Willy Weyres

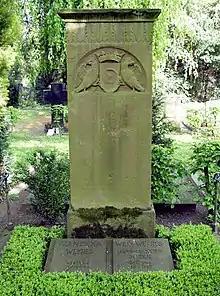

In 1955, Weyres was appointed full professor to the chair of architectural history and monument preservation at the RWTH Aachen. In addition to medieval architecture, the focus of his research was 19th century architecture, on which he wrote a comprehensive work and supervised numerous dissertations. His successor in the chair of building history and monument preservation was Günter Urban. Even as emeritus professor, Weyres continued to supervise doctoral students until his death.